History of Sidon

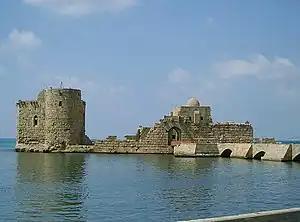
Sidon Sea Castle, built by the Crusaders in AD 1228

In exchange for supporting his conquest of Egypt, King Cambyses II of Persia awarded Sidon with the territories of Dor, Joppa, and the Plain of Sharon.